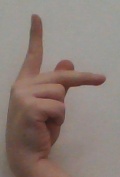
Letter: dha